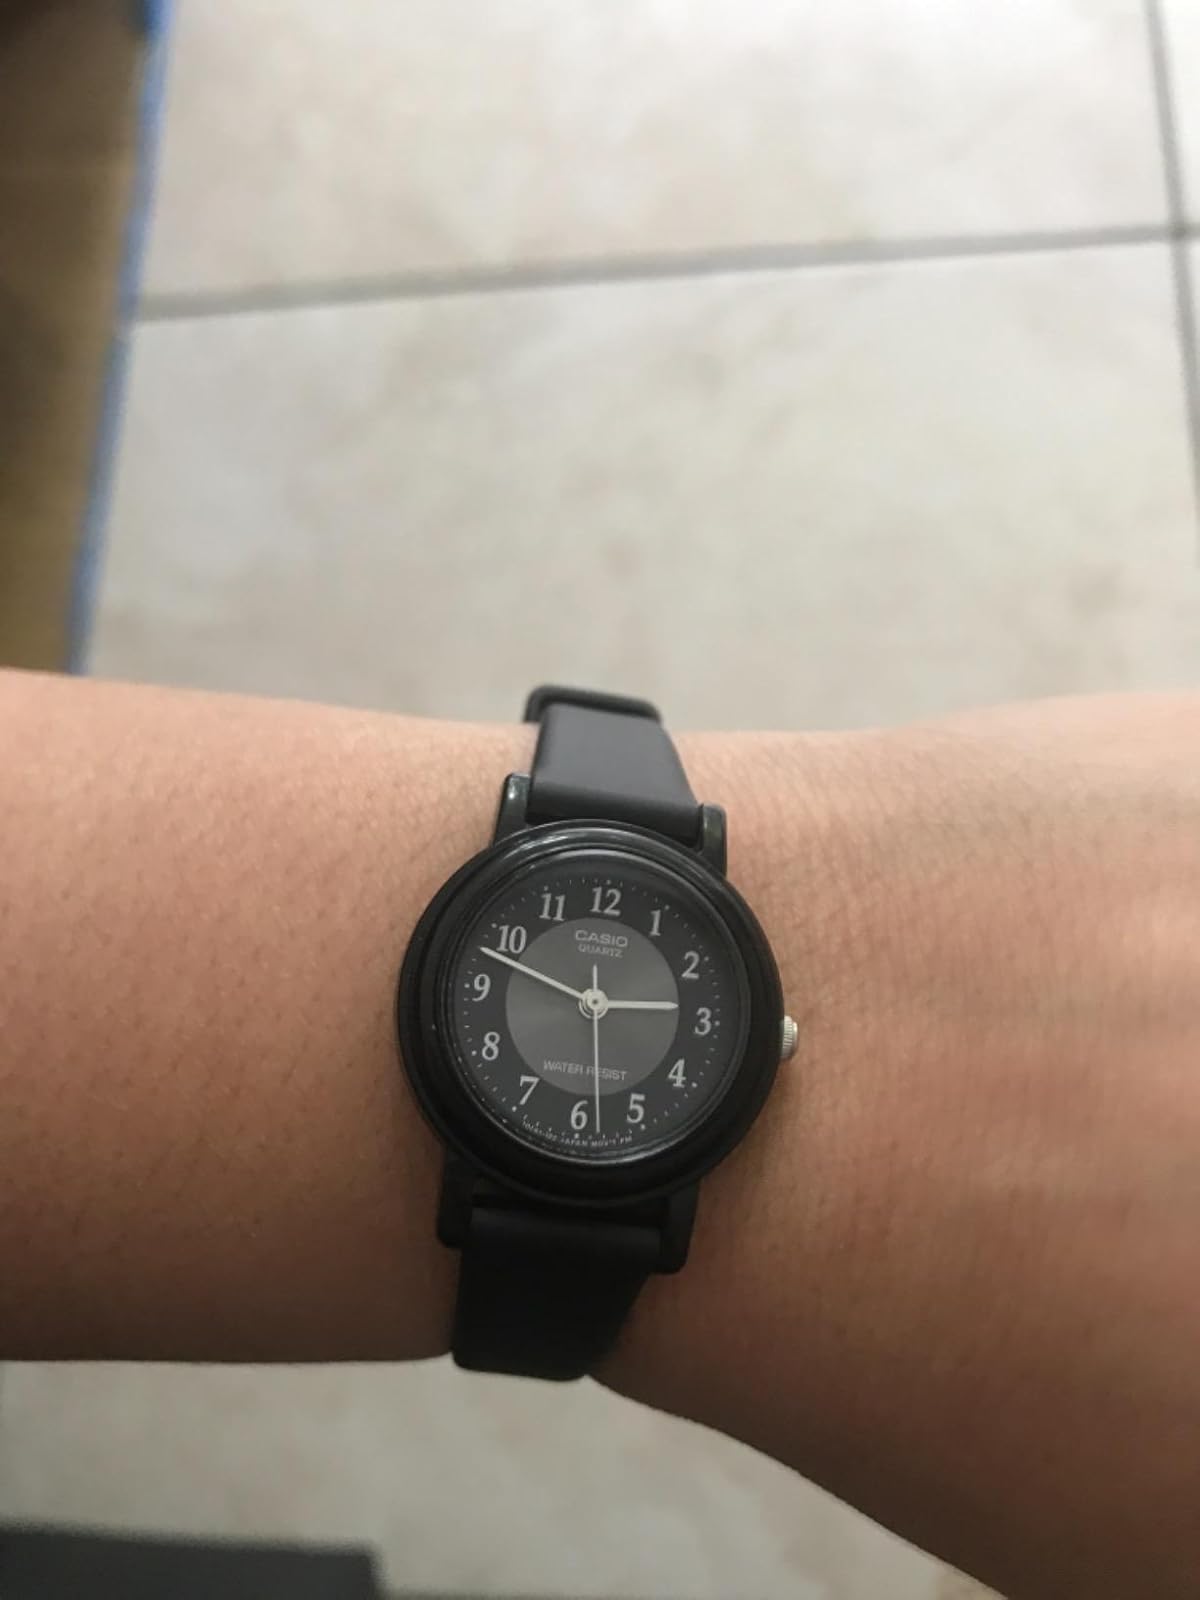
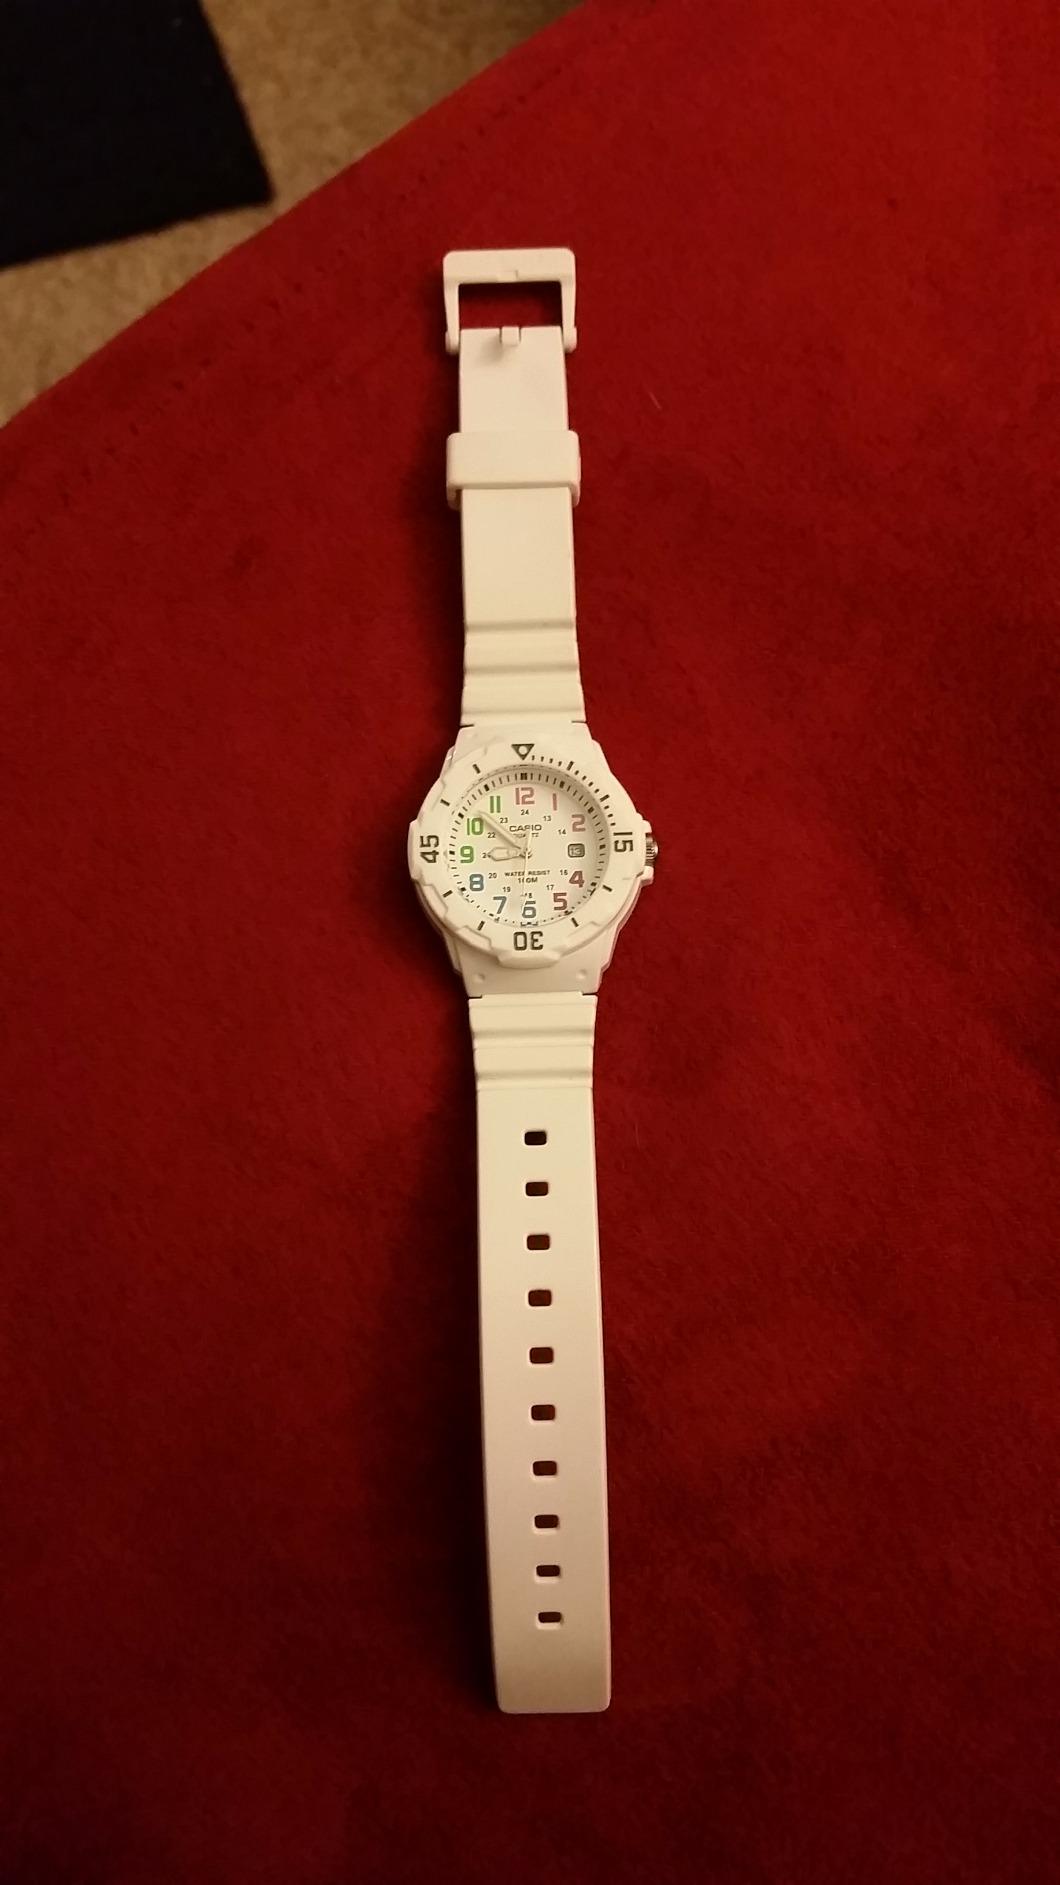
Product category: accessories_watch
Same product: no